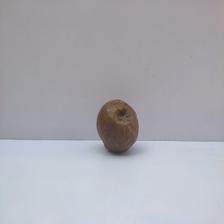
Size: Spoiled